Quechquemitl

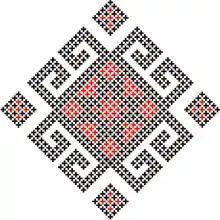
An Otomi decorative element from the Sierra Norte de Puebla

The name “quechquemitl” (sometimes spelled quesquemitl, quezquemitl or quexquemitl) comes from Nahuatl and means “neck garment” (quechtli = neck and tlaquemitl = garment) . It has other names in other indigenous languages such as thayemlaab among the Huastecs.